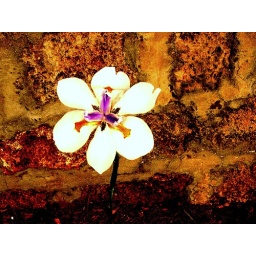
White flower by wall